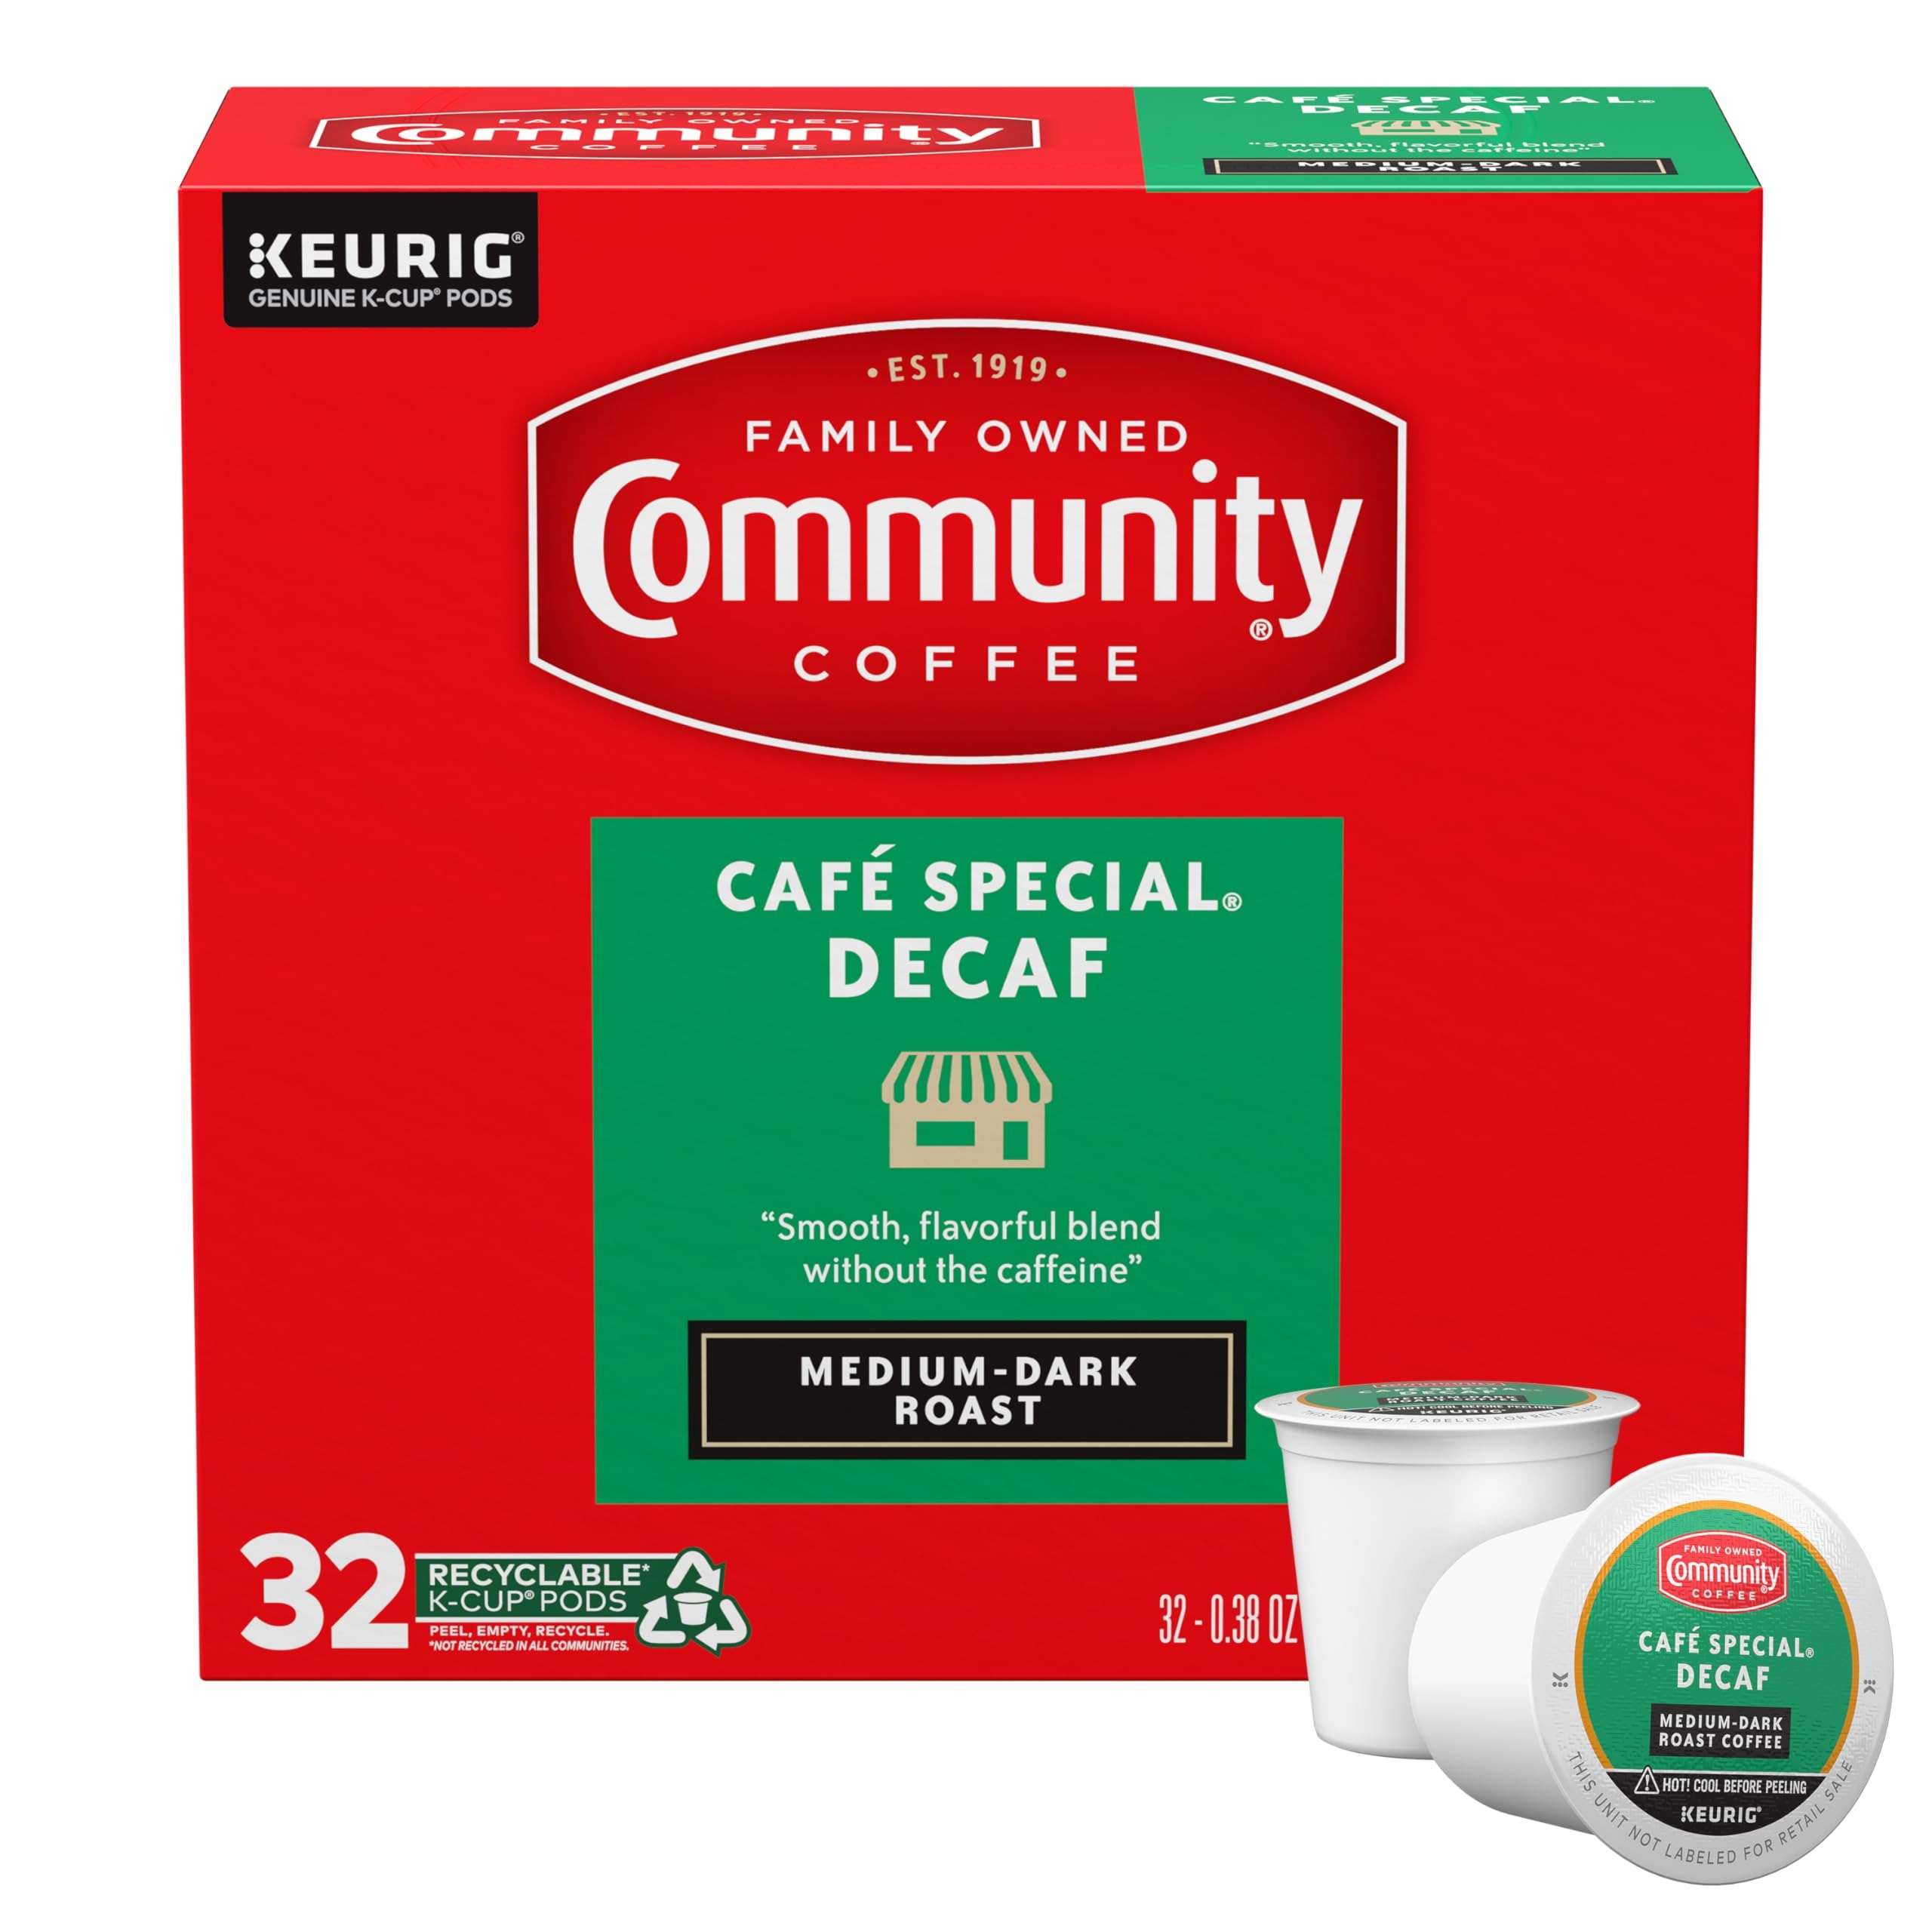
Item Name: Community Coffee Café Special Decaf, Medium-Dark Roast, Single-Serve Keurig K-Cup Pods, 32 Count (Pack of 1)
Bullet Point 1: ABOUT CAFÉ SPECIAL DECAF: Enjoy your favorite café flavors without the caffeine in each sip of this smooth medium-dark roast, made with beans from South and Central America
Bullet Point 2: COFFEE WITH HEART: We strive to make a positive impact on people’s lives — and the communities they call home — by giving back to our military and veterans, teachers, first responders and more
Bullet Point 3: RESPONSIBLY SOURCED: We promote stability in the coffee supply chain from soil to cup, partnering with Conservation International, World Coffee Research and others to ensure a sustainable future
Bullet Point 4: QUALITY YOU CAN TRUST: We have over 100 years of experience sourcing, roasting and blending premium coffees
Bullet Point 5: A FAMILY BUSINESS SINCE 1919: Family means more than being family-owned for over 100 years: it’s our generational employees, partnerships with coffee farms and people who welcome us into their homes
Value: 32.0
Unit: Count

Price: 20.735